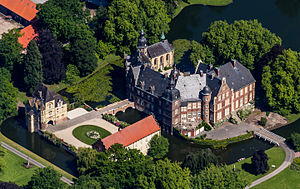
Roosendaal
Roosendaal er en by i provinsen Nord-Brabant i det sydvestlige Nederlandene.